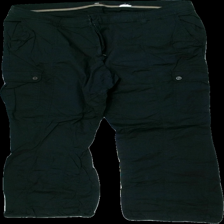
View: front
Type: Trousers
Category: Ladies
Brand: H&M
Colors: Black
Material: 100% bomull
Pattern: Other
Cut: Regular
Season: All
Damage: urtvättat
Damage location: middle center
Damage 2: urtvättat
Damage 2 location: top center
Damage 3: smutsigt
Damage 3 location: bottom center
Price range: <50
Recommended usage: Export
Description: byxor
Comment: urtvättade och dammiga